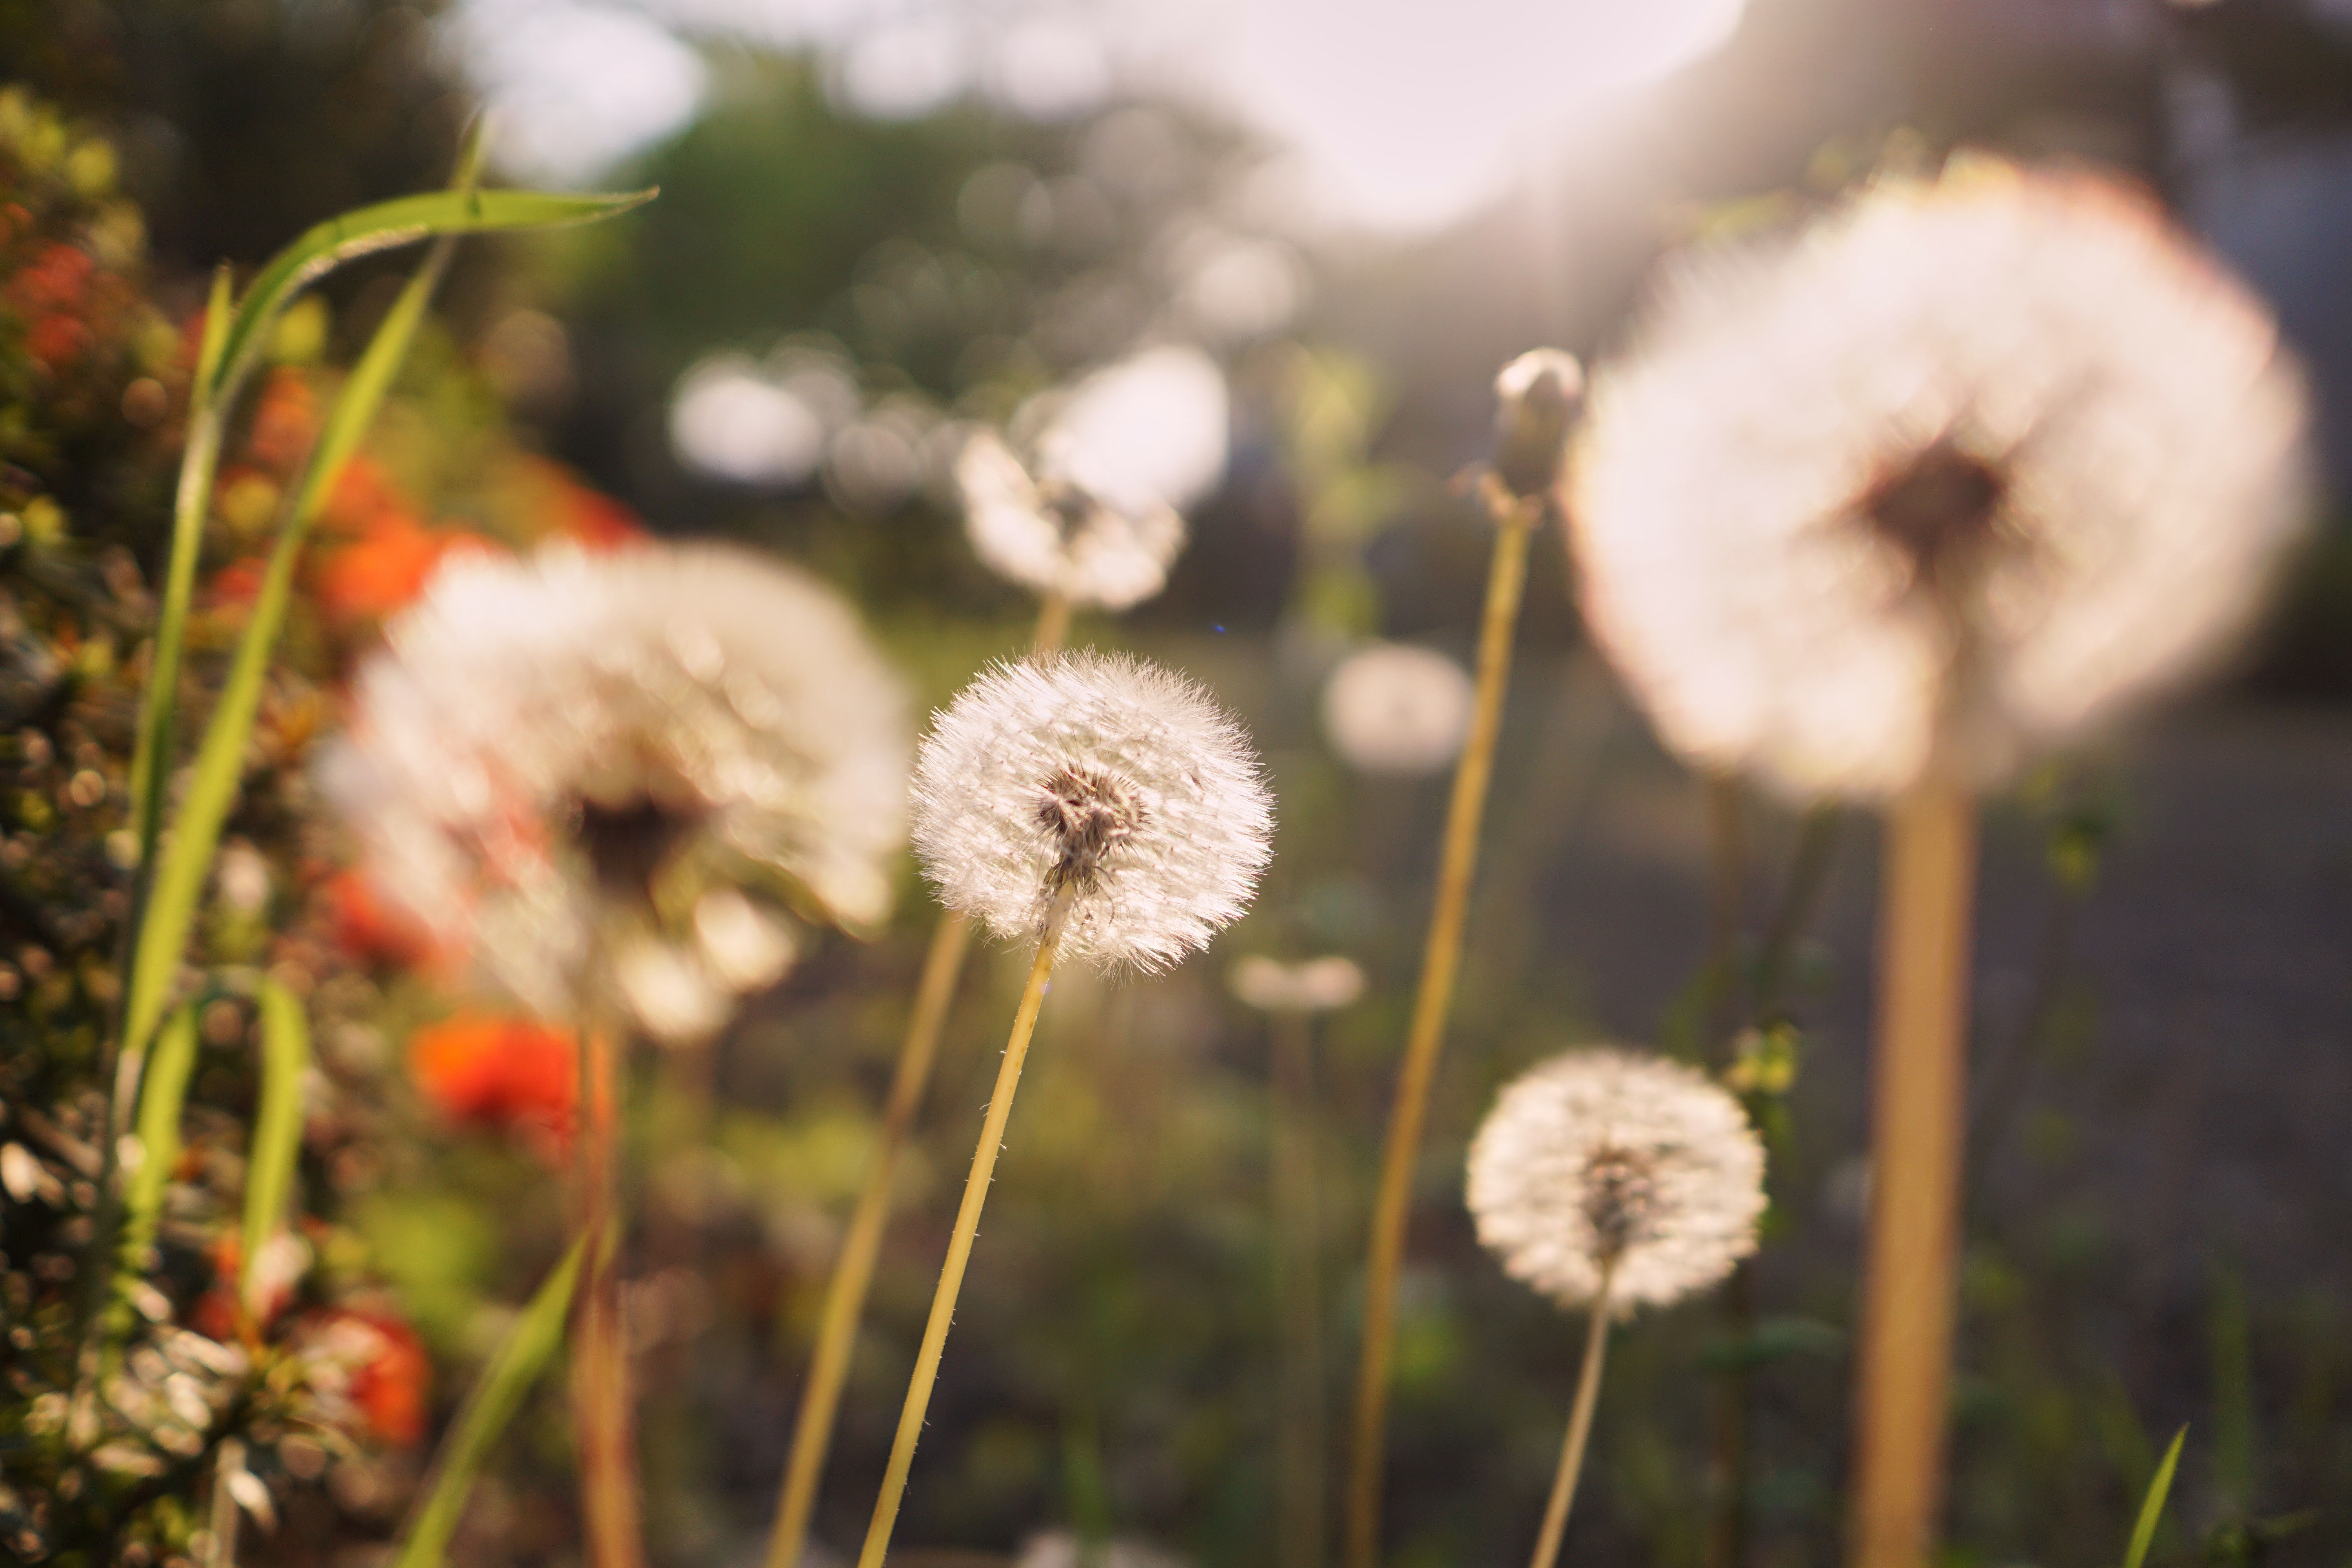
nature, grass, plant, meadow, dandelion, flower, petal, daisy, autumn, botany, flora, wildflower, macro photography, flowering plant, daisy family, plant stem, land plant